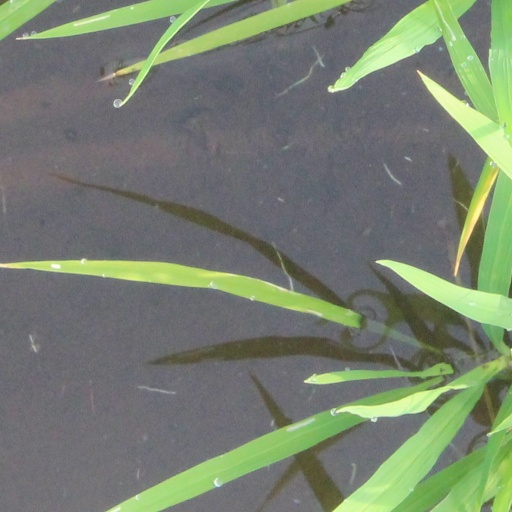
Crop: rice